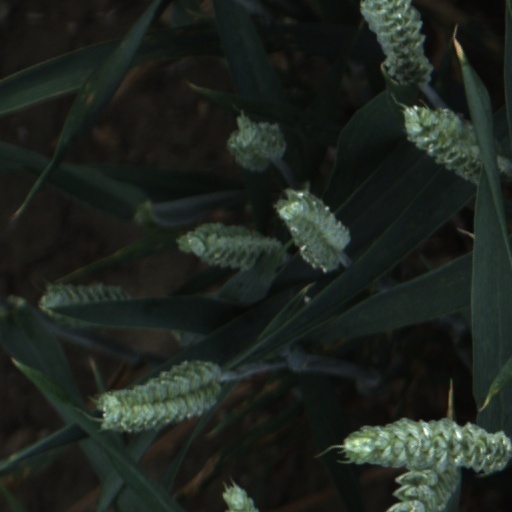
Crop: wheat